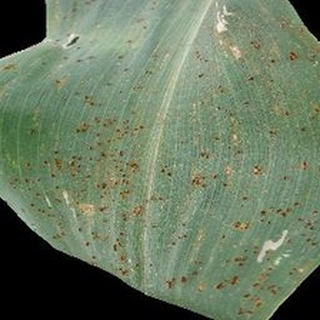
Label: corn_common_rust